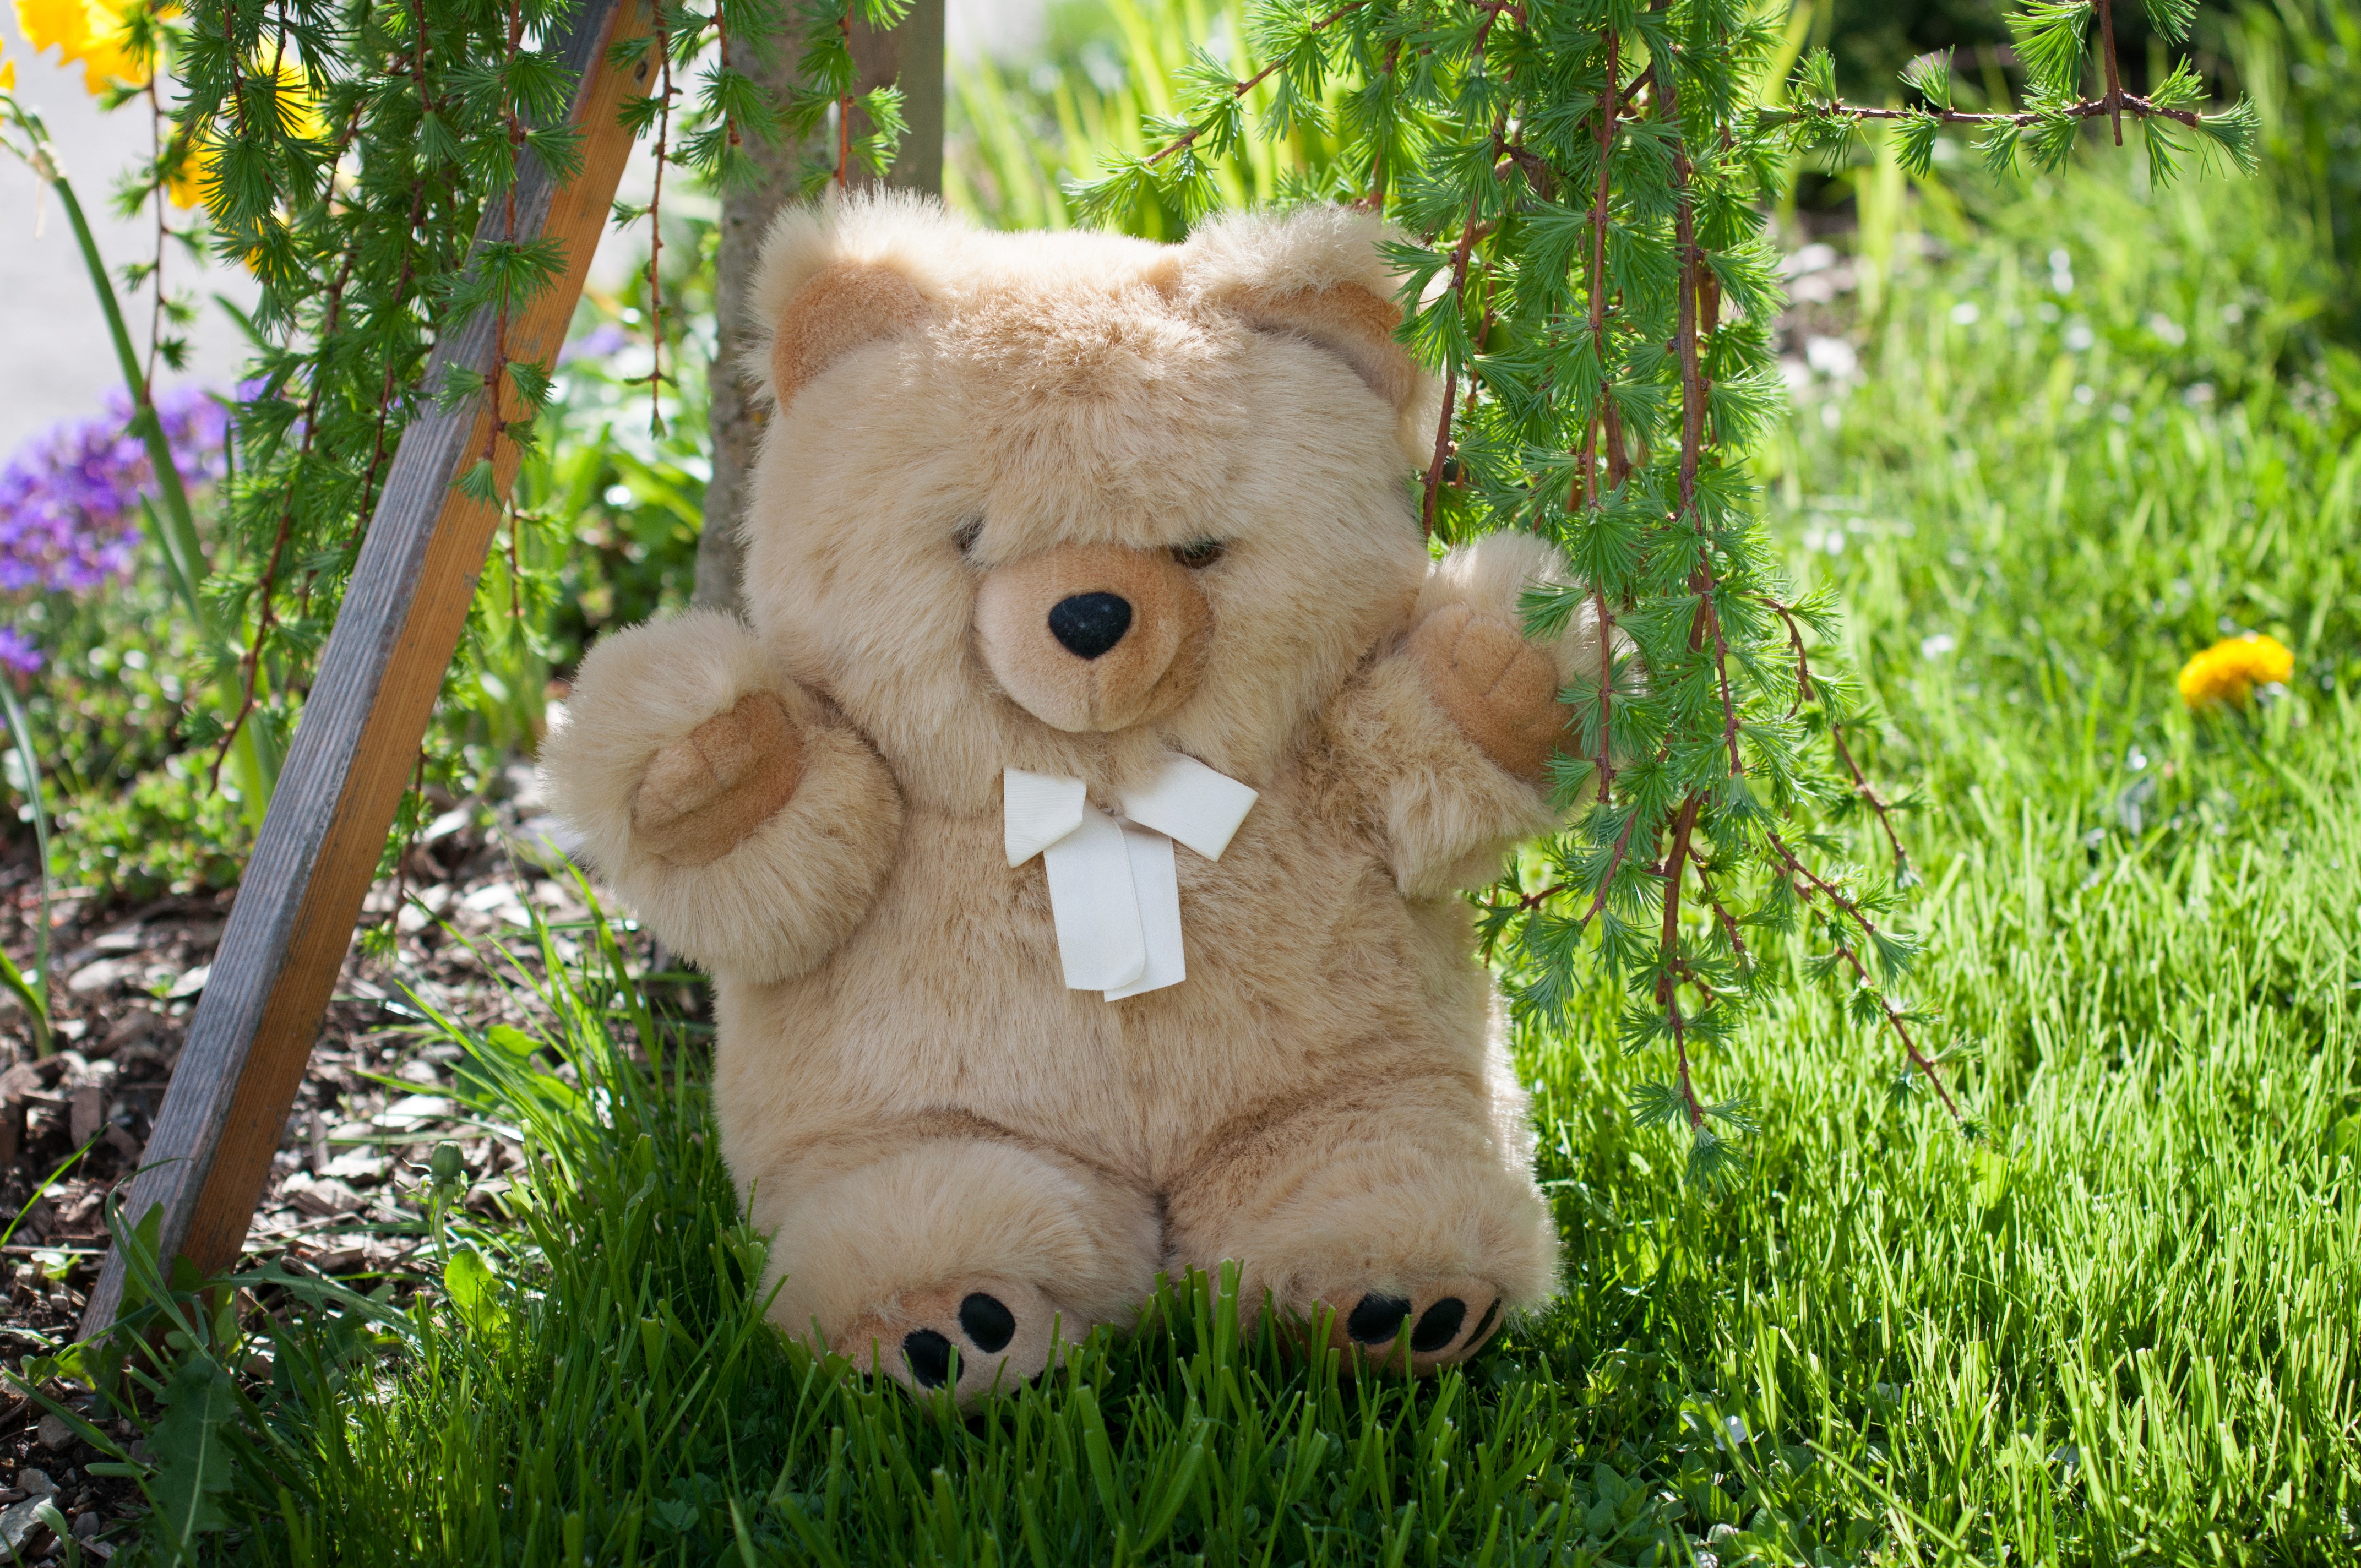
nature, grass, bear, garden, toy, lion, teddy bear, soft, plush, out, cuddly, teddy, soft toy, furry teddy bear, stuffed toy, dog breed group